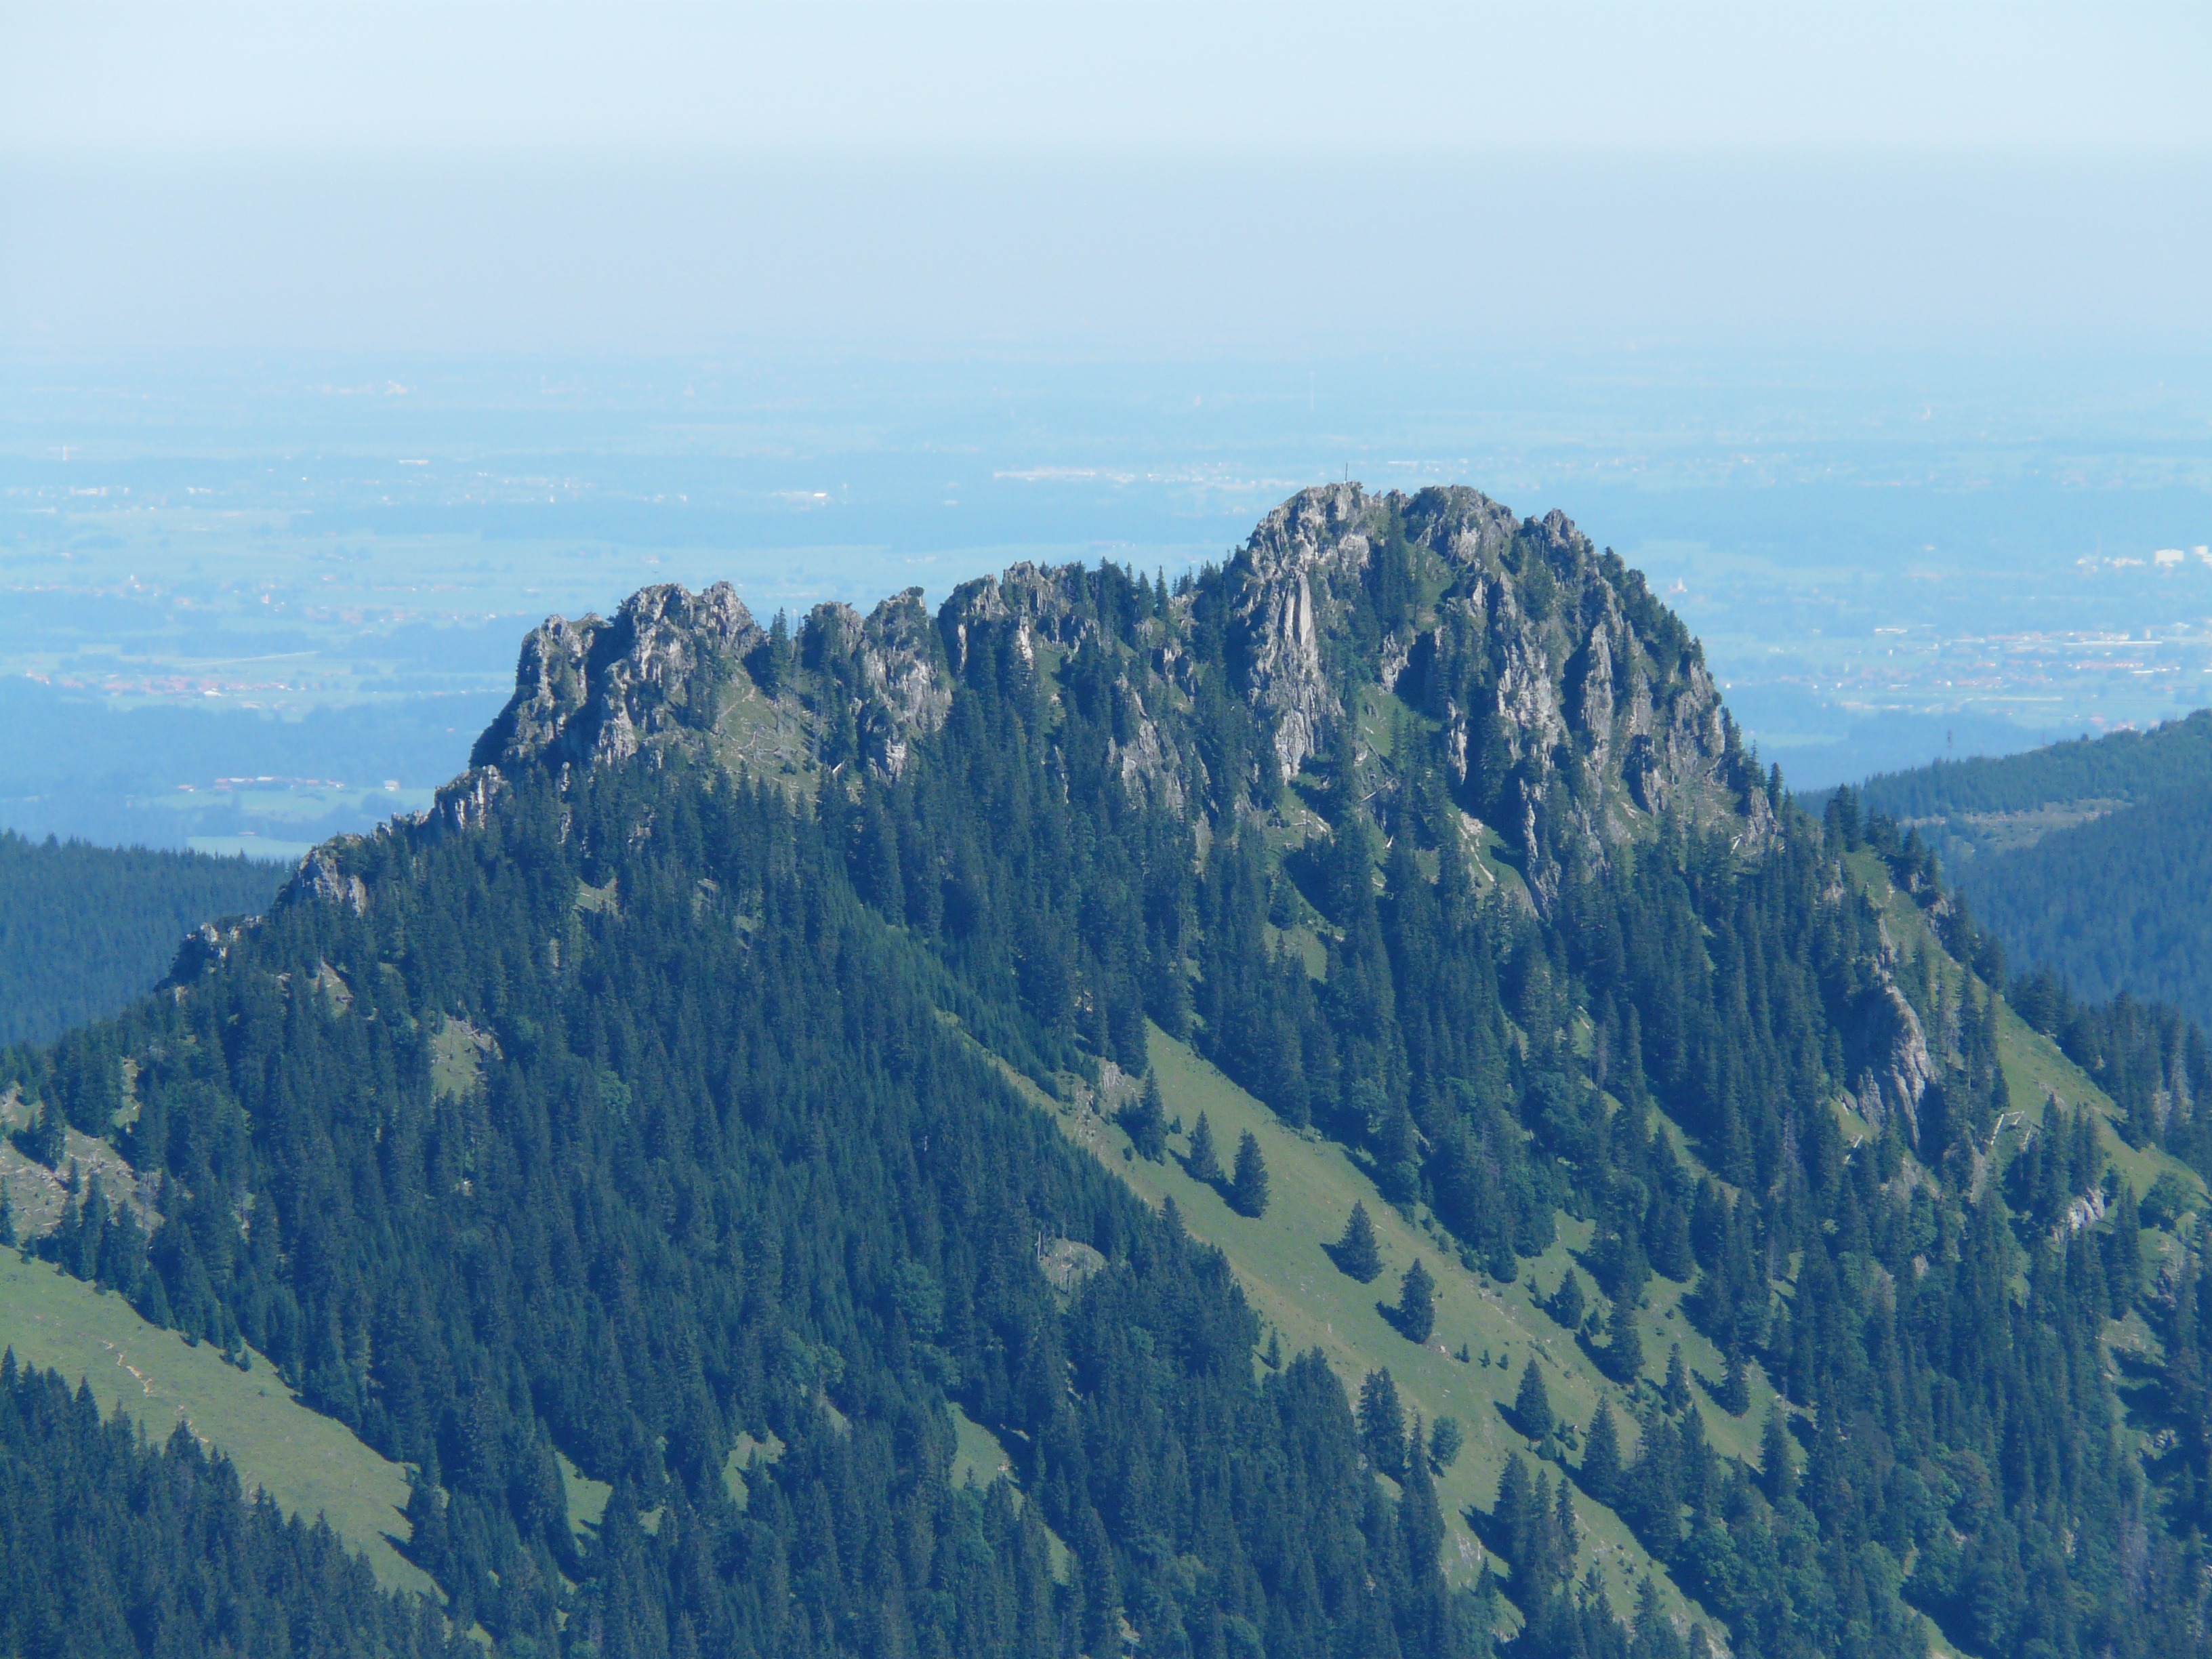
landscape, wilderness, walking, mountain, hill, adventure, mountain range, cliff, terrain, ridge, summit, mountain peak, mountains, alps, vision, outlook, plateau, distant view, landform, tine, oberjoch, geographical feature, mountainous landforms, allgau, iseler, sorg schrofen